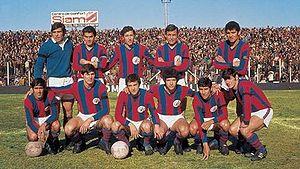
Le Club Atlético San Lorenzo de Almagro est un club sportif et culturel, fondé le 1ᵉʳ avril 1908 et basé à Buenos Aires, dont la principale activité est le football professionnel.